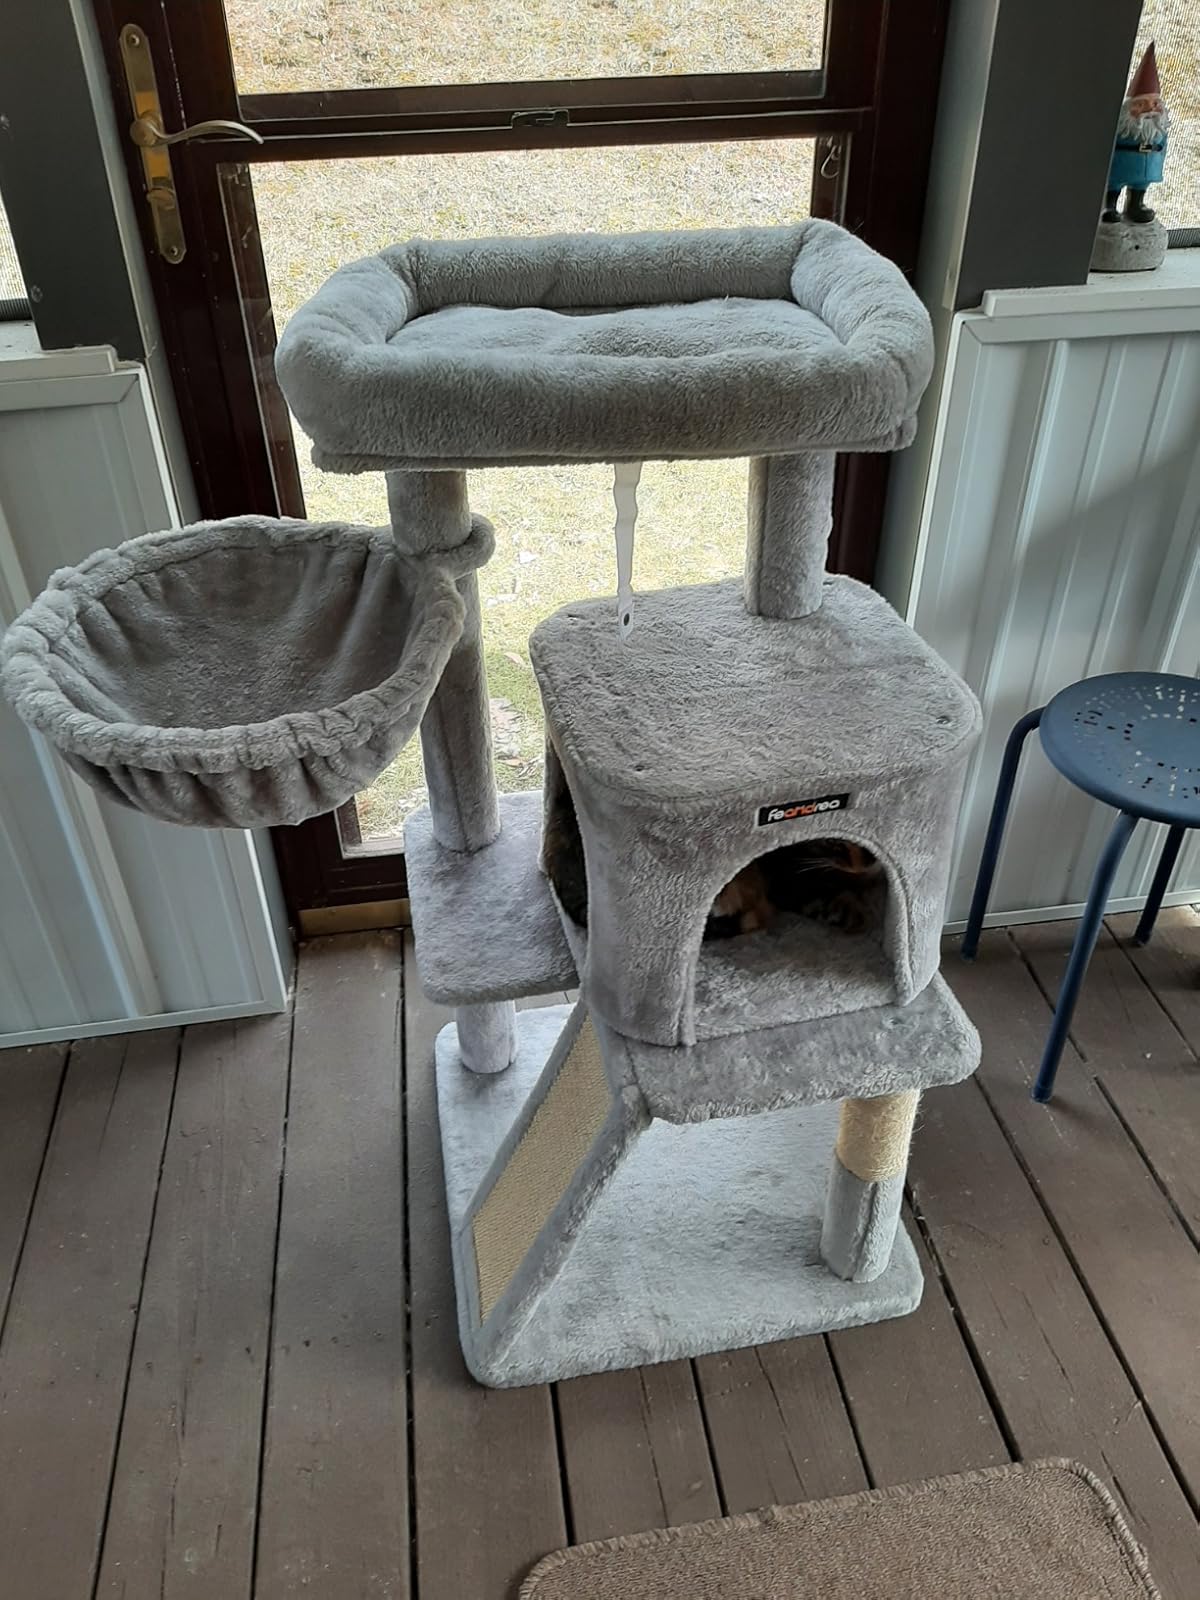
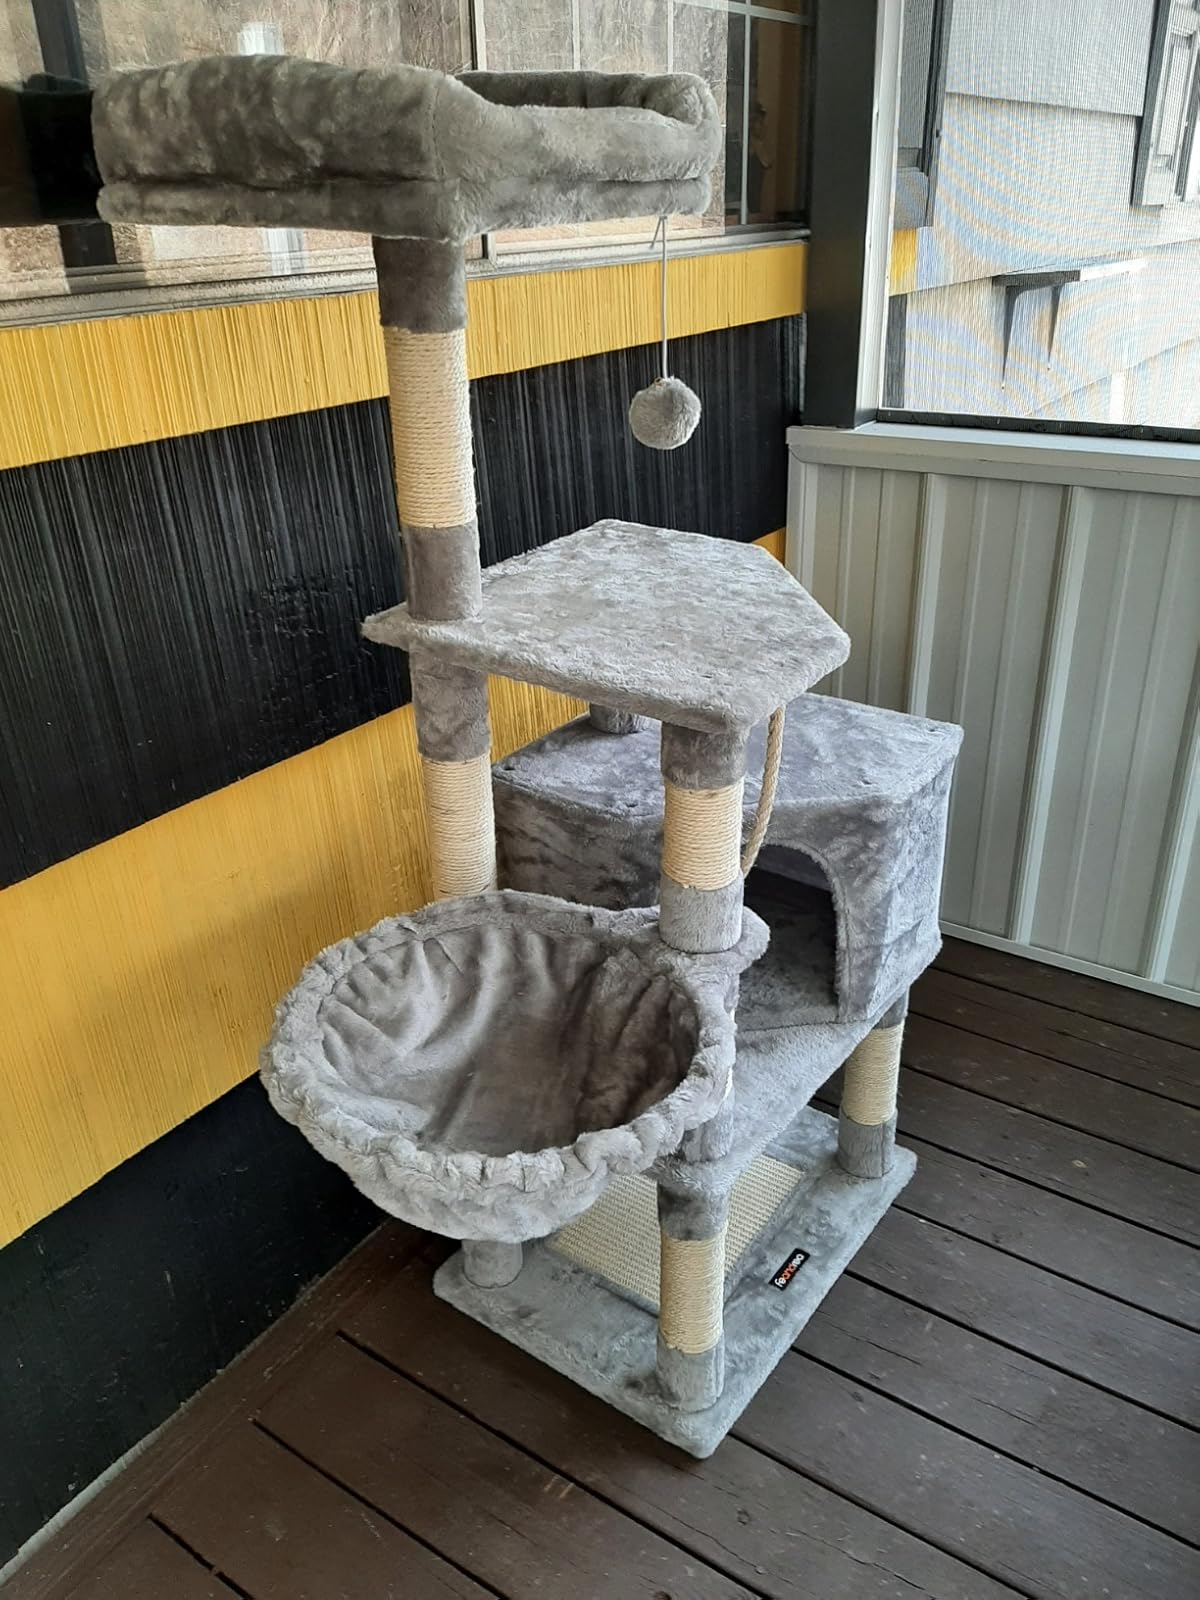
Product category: items_cat tree
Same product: no